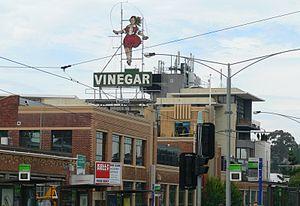
Abbotsford est une localité australienne de l'État de Victoria. C'est un quartier de l'agglomération de Melbourne, situé dans la zone d'administration locale de la ville de Yarra, au nord-est du centre ville de Melbourne.